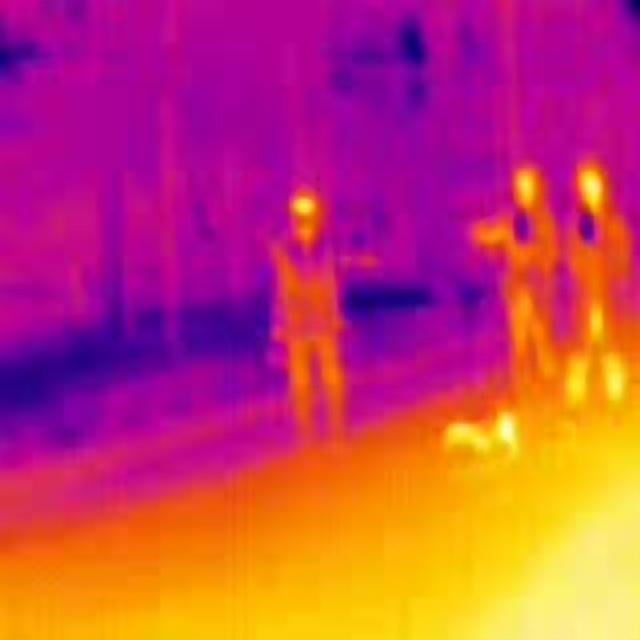
Detected objects:
label: person
label: person
label: person